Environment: real
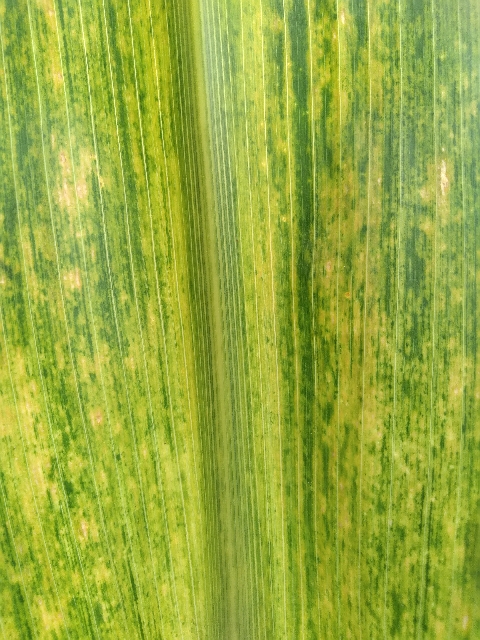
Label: lethal_necrosis